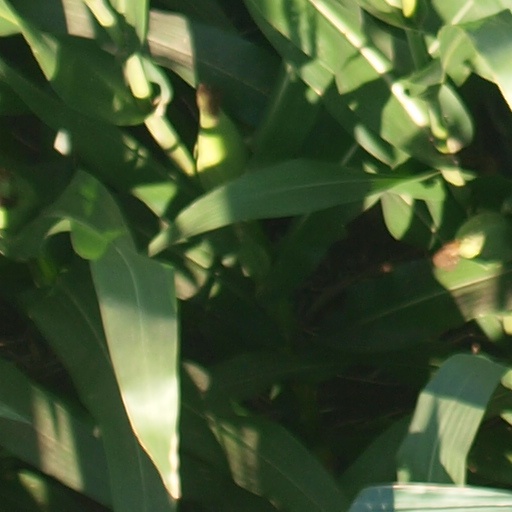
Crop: maize; corn